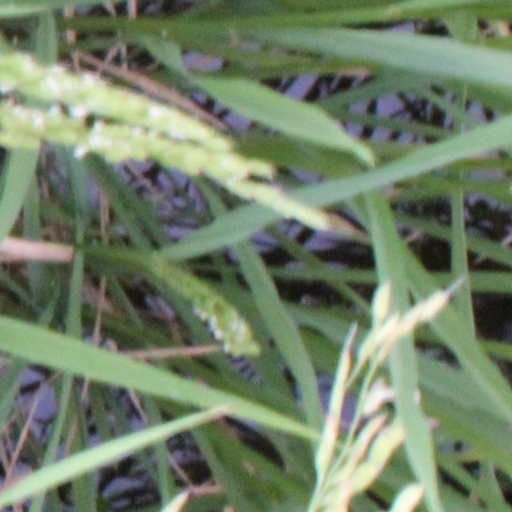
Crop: rice